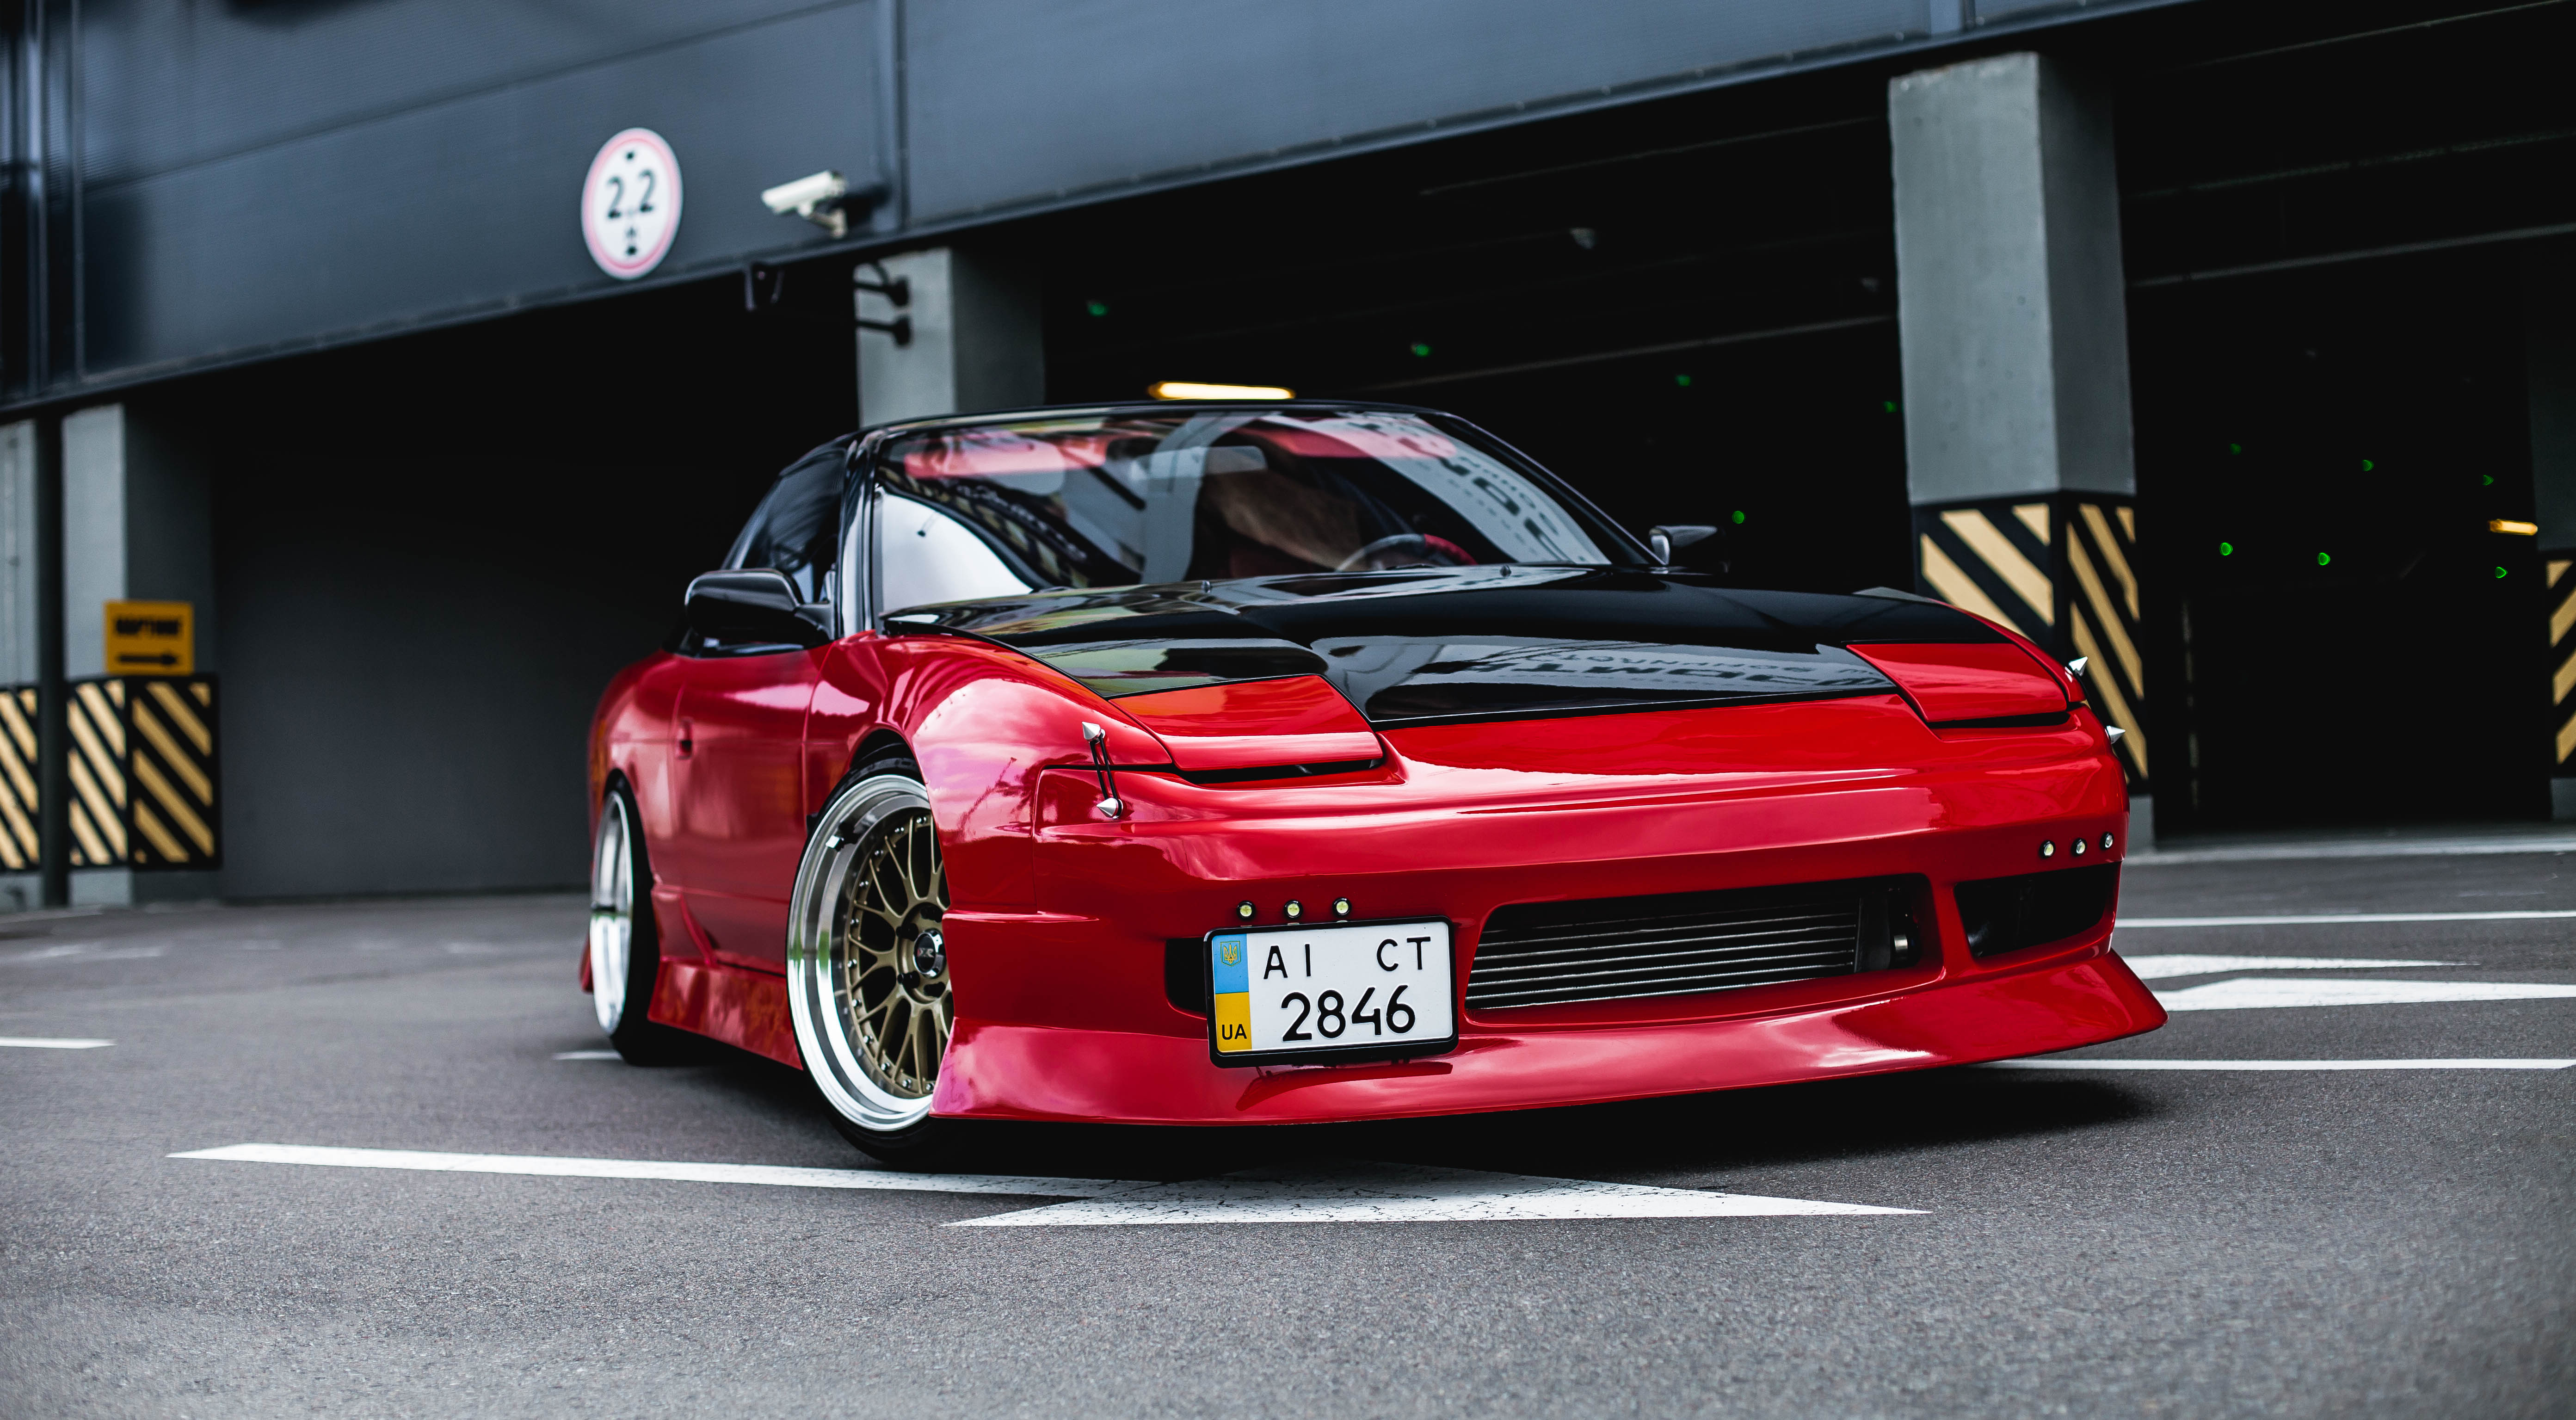
car, wheel, automobile, transportation, vehicle, auto, sports car, bumper, supercar, toyota, convertible, land vehicle, automobile make, automotive exterior, automotive design, luxury vehicle, performance car